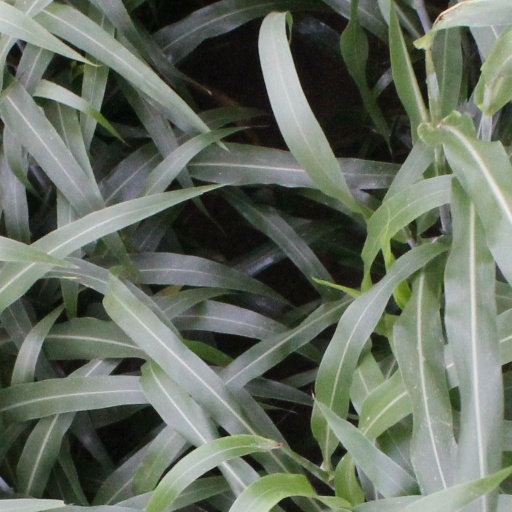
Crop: sorghum